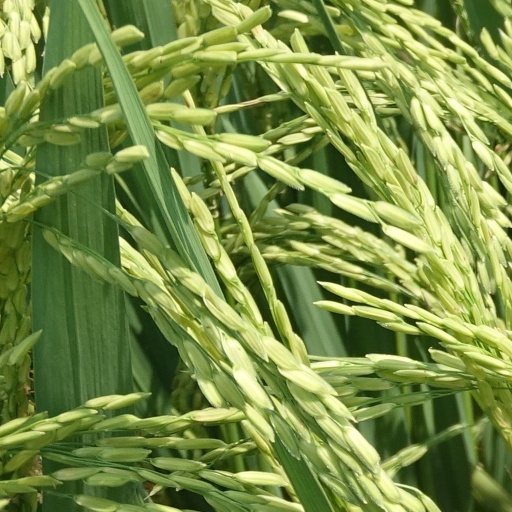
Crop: rice